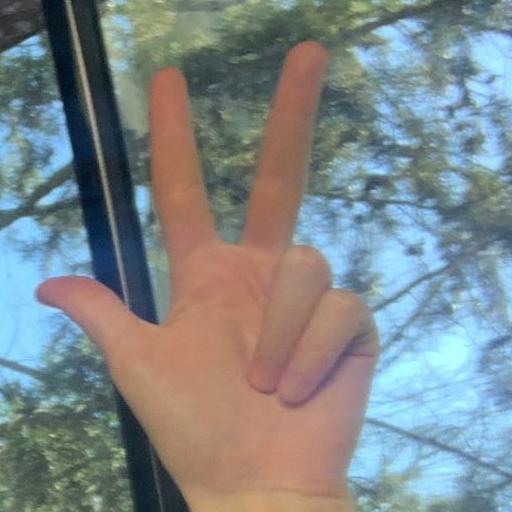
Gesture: three2